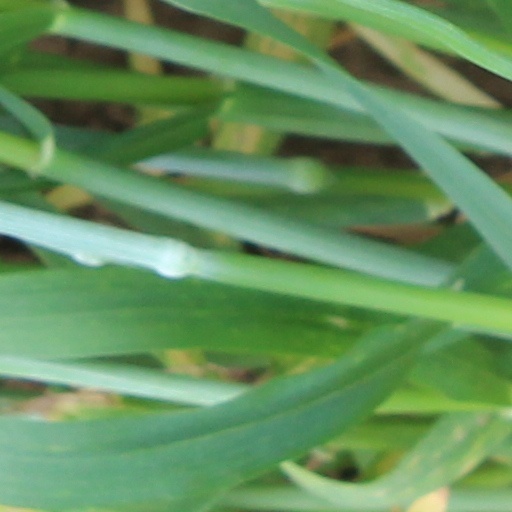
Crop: wheat